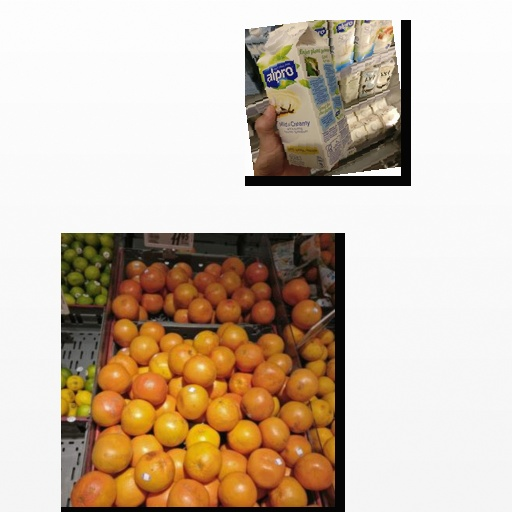
Food items: vanilla_soy_yogurt, red_grapefruit